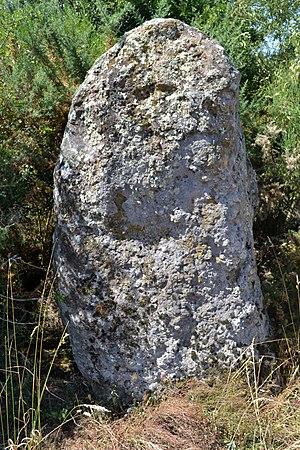
Les mégalithes du Moulin Violette sont deux menhirs déplacés et réutilisés sur le site des Etres à Petit Auverné par Edouard Deniaud, ancien curé de la paroisse.
L'ensemble du Moulin de Violette est un complexe mégalithique qui était situé sur la commune de Petit-Auverné dans le département de la Loire-Atlantique. Complètement détruit, il n'en demeure que deux menhirs qui ont été redressés à proximité de leur emplacement initial.